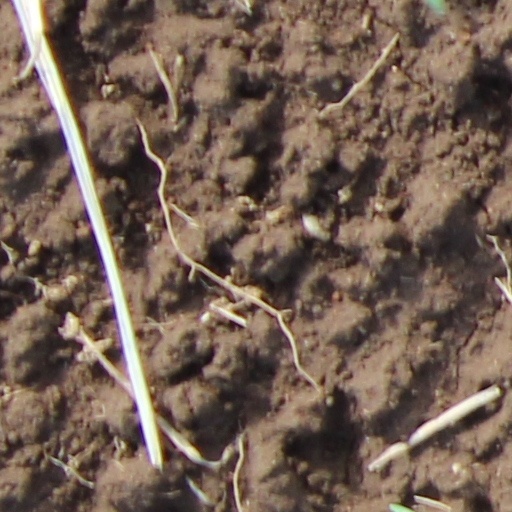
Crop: wheat